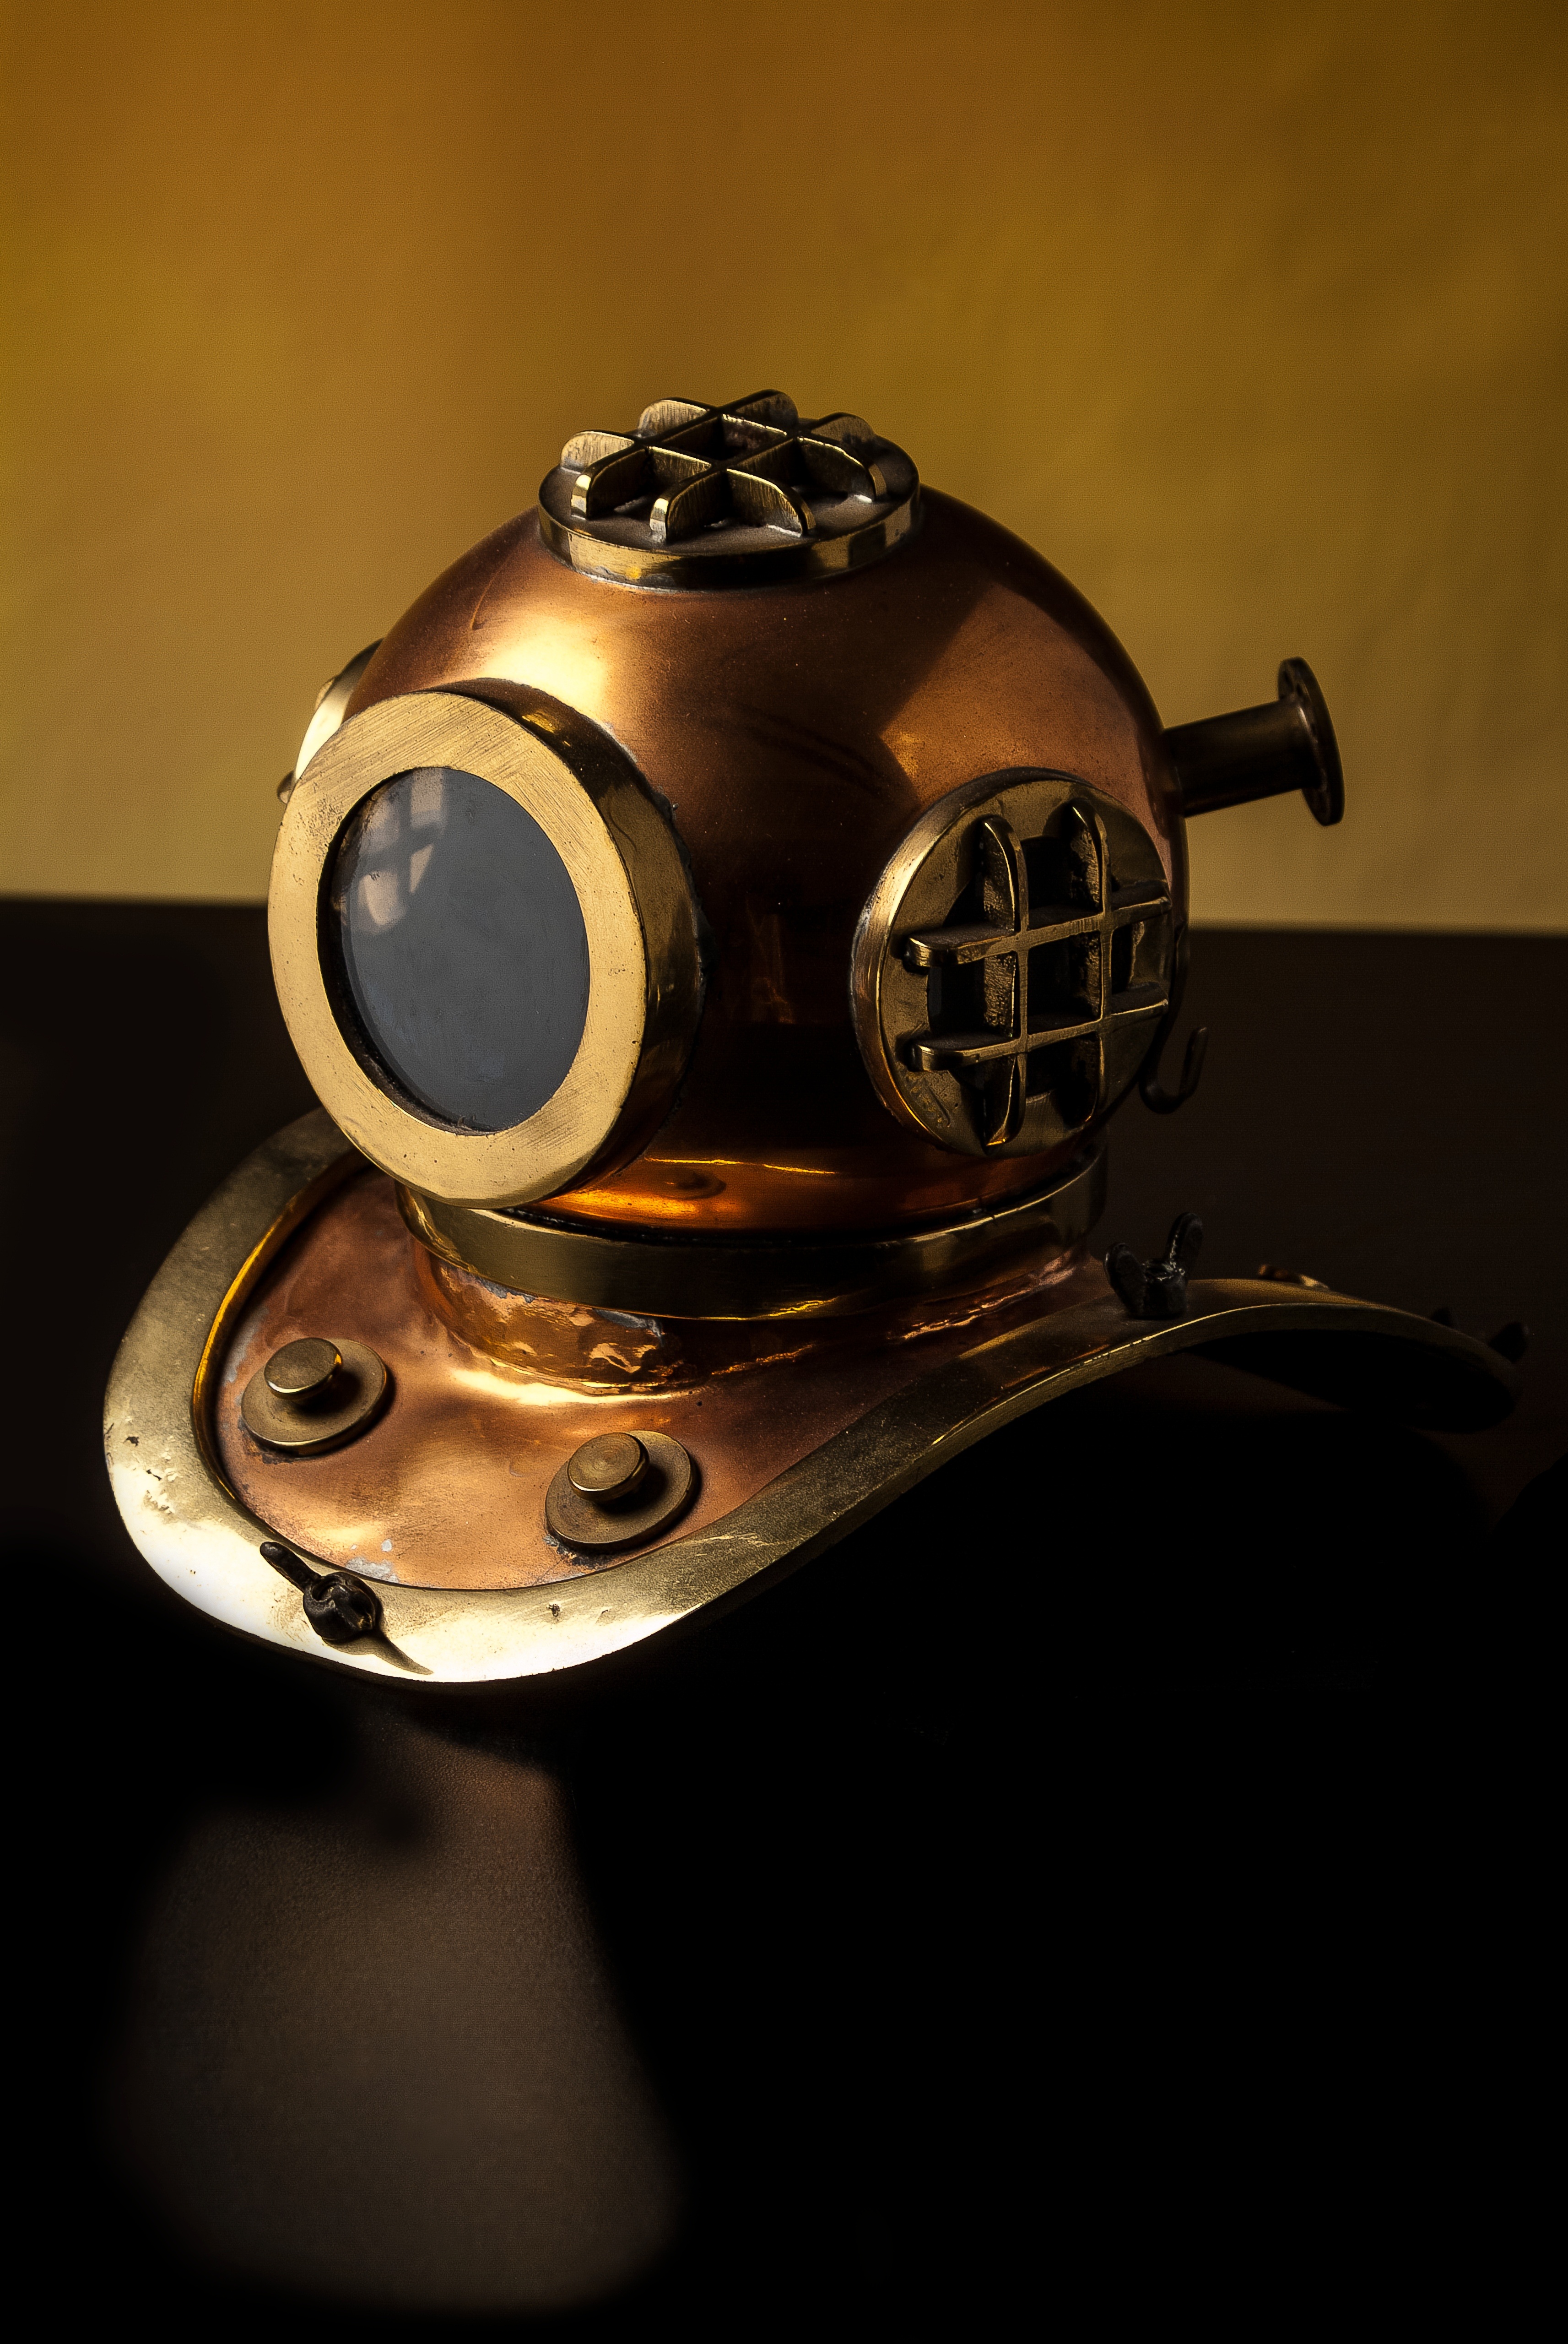
old, diving, village, darkness, clothing, headgear, sculpture, mask, gas mask, mar, costume, diving bell, personal protective equipment, football equipment and supplies, protective equipment in gridiron football